Veranda House

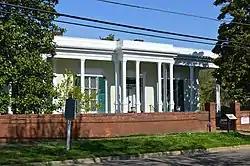
The Veranda House in 2014

The Veranda House, also known as the Curlee House, is a historic house in Corinth, Mississippi, U.S..